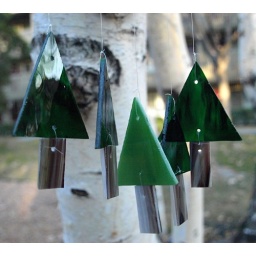
These are the little trees that dangle below the stained glass tree - they make such a pretty sound.